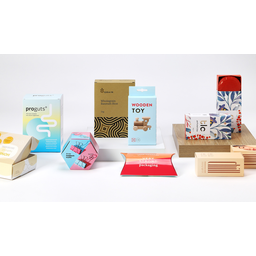
Label: cardboard